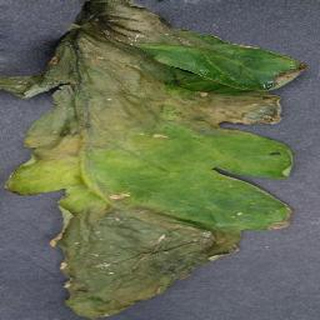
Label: tomato_late_blight